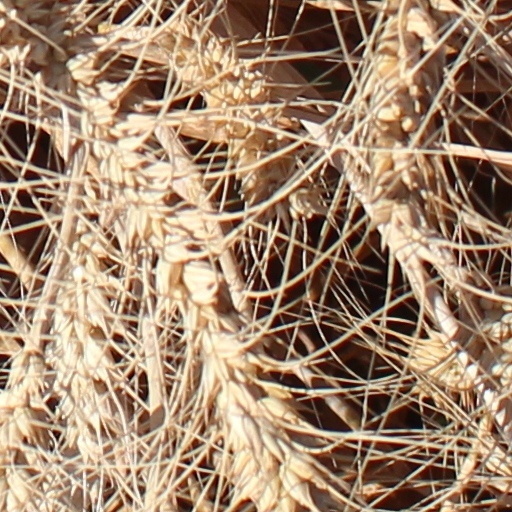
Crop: wheat